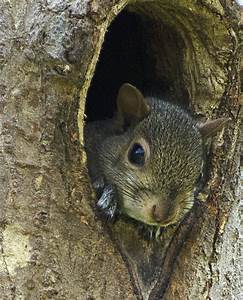
Label: scoiattolo